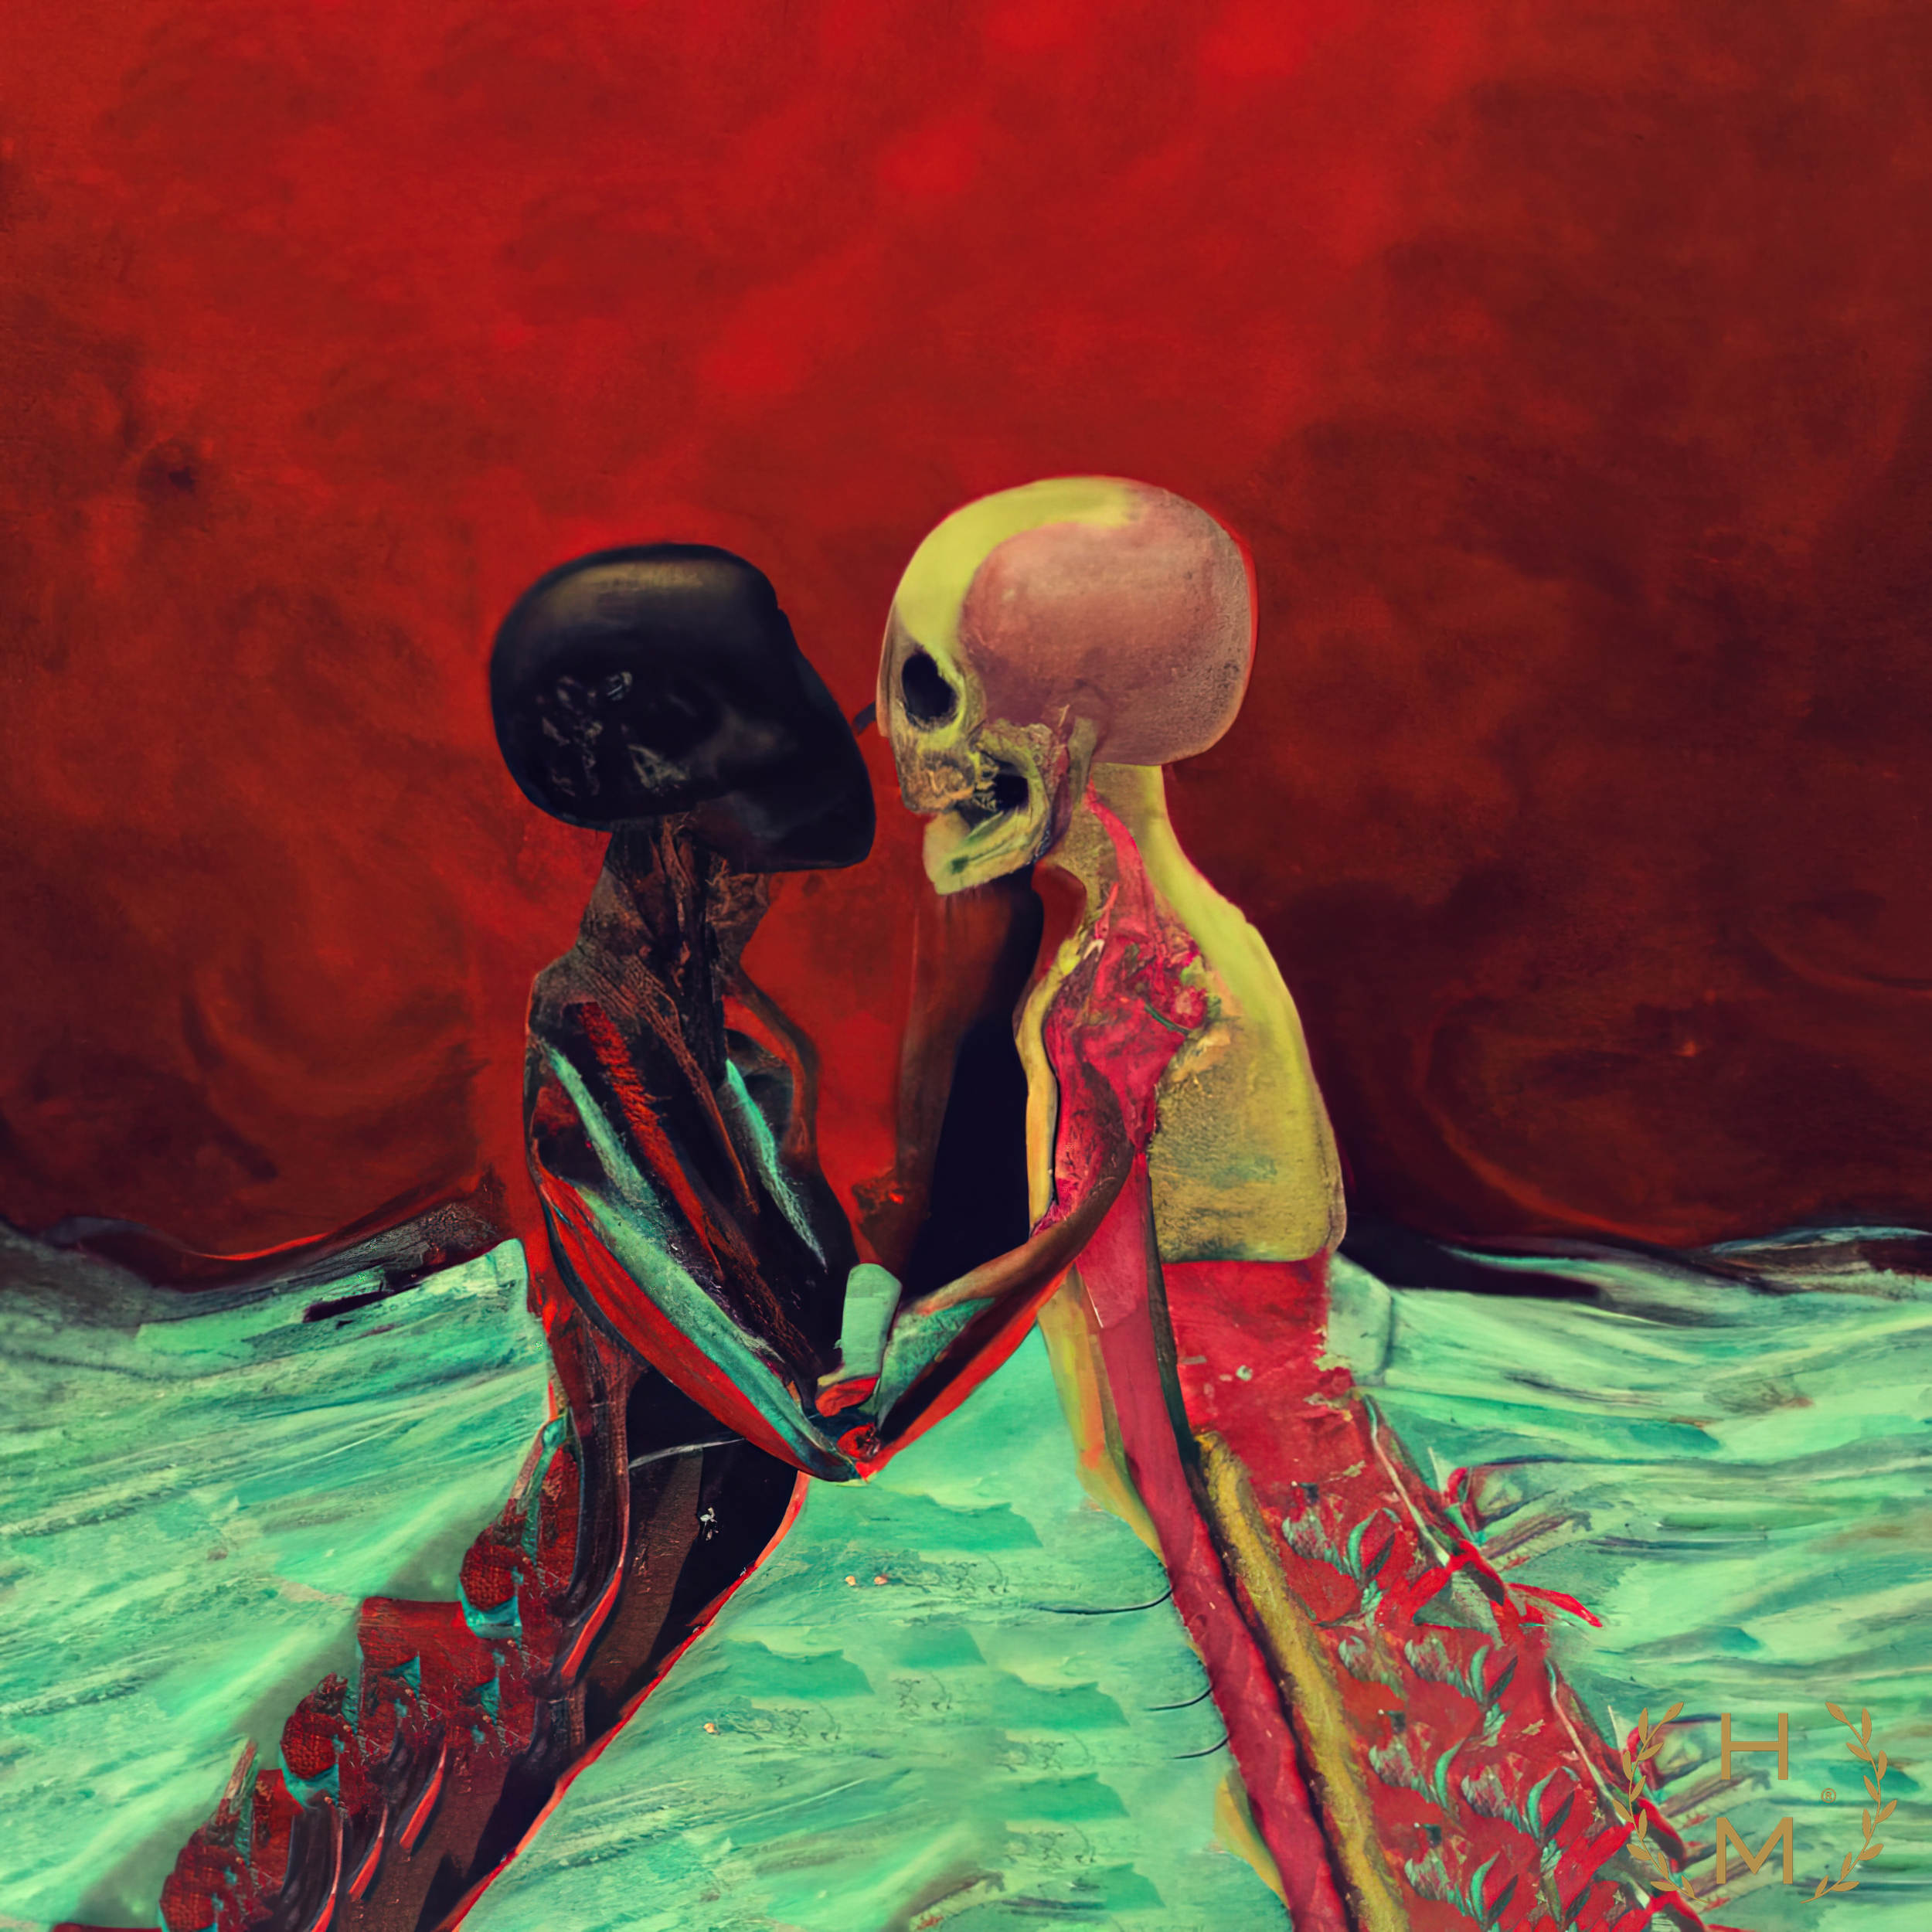
hel mort, hel, mort, helmort, art, contemporary art, contemporaryart, painting, paintings, woman, women, girl, girls, beautiful, style, fashion, digital, abstract, NFT, NFTs, mixed media, oil, oils, mixedmedia, artwork, art gallery, art brand, artbrand, artgallery, abstract painting, acrylic painting, paint, watercolor, art collector, portrait, canvas print, abstract canvas print, colorful canvas print, van gogh, great, cheap, interesting, amazing, ready to hang, impressionism, People in nature, gesture, visual arts, cg artwork, artist, watercolor paint, magenta, drawing, illustration, fashion design, fictional character, happy, fun, acrylic paint, modern art, graphic design, flesh, still life